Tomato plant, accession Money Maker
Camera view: vertical (180 deg); turntable rotation: 90 degrees
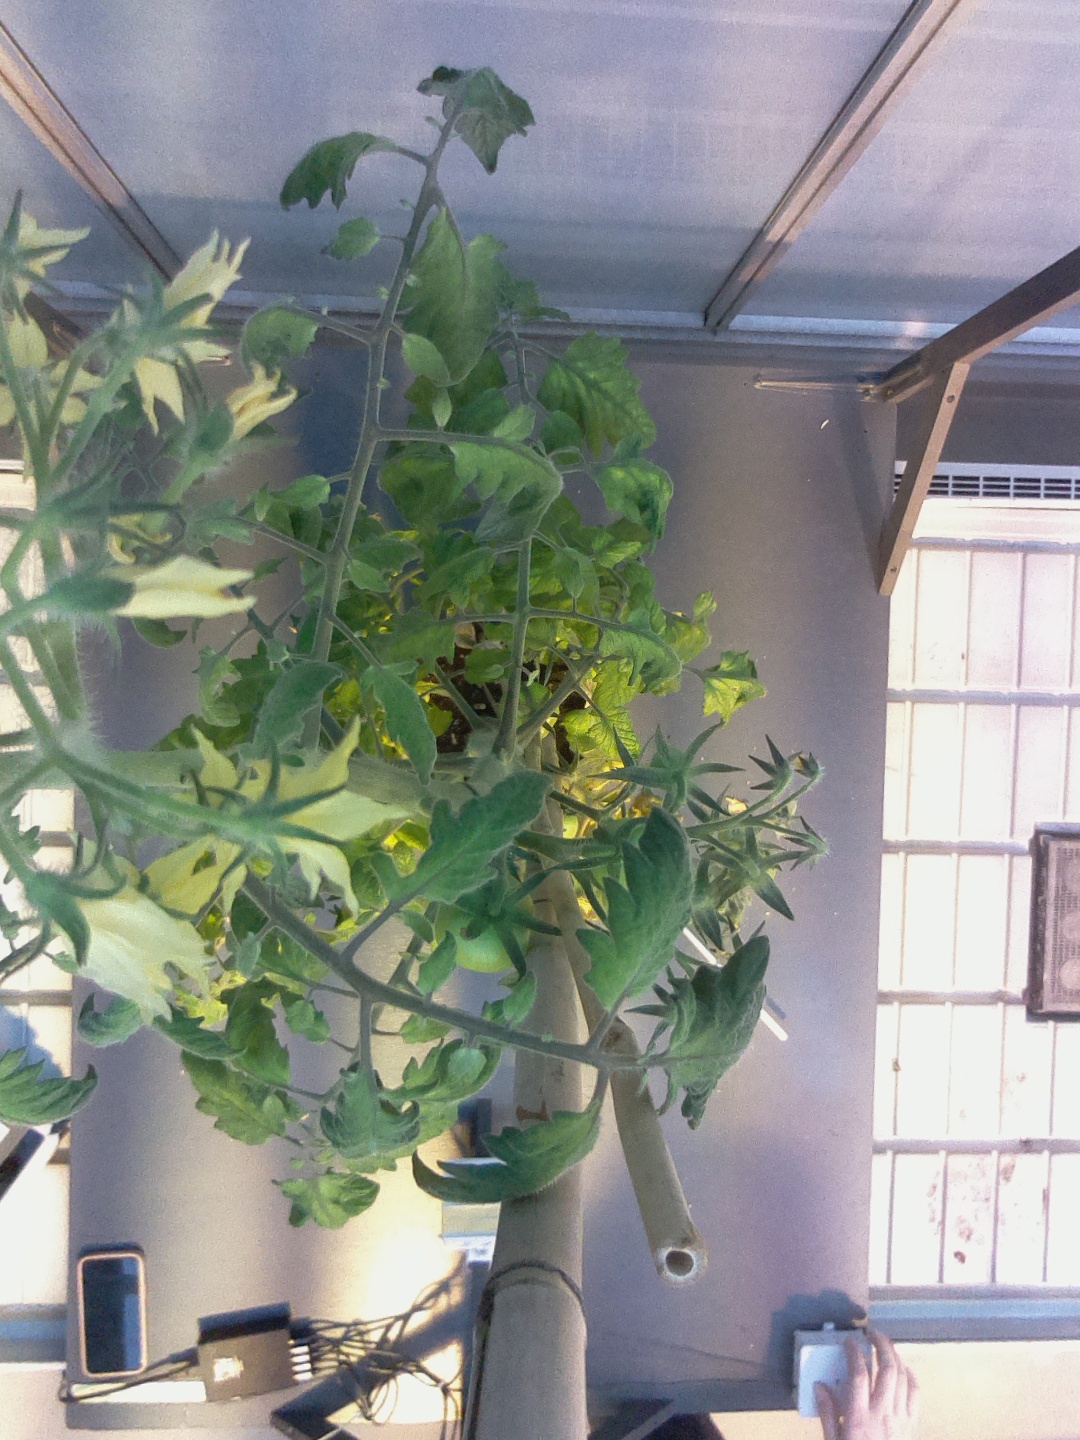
BBCH growth stage 72: 20%-30% of final fruit size